Postage stamps and postal history of Saint Helena

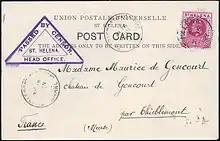
Censored postcard to France with St Helena postal censor head office PASSED BY CENSOR handstamp and 1902 King Edward VII key type 1d stamp

The first stamp of St Helena was issued on 1 January 1856. It was a 6d blue imperforate stamp portraying Queen Victoria. From 1863 to 1880, this stamp was issued in various colours, perforated and overprinted for each value from 1d to 5s. This design continued to be used until 1884, when a new set of Victorian key types was issued for the colony.